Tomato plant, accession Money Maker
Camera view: bottom (45 deg); turntable rotation: 120 degrees
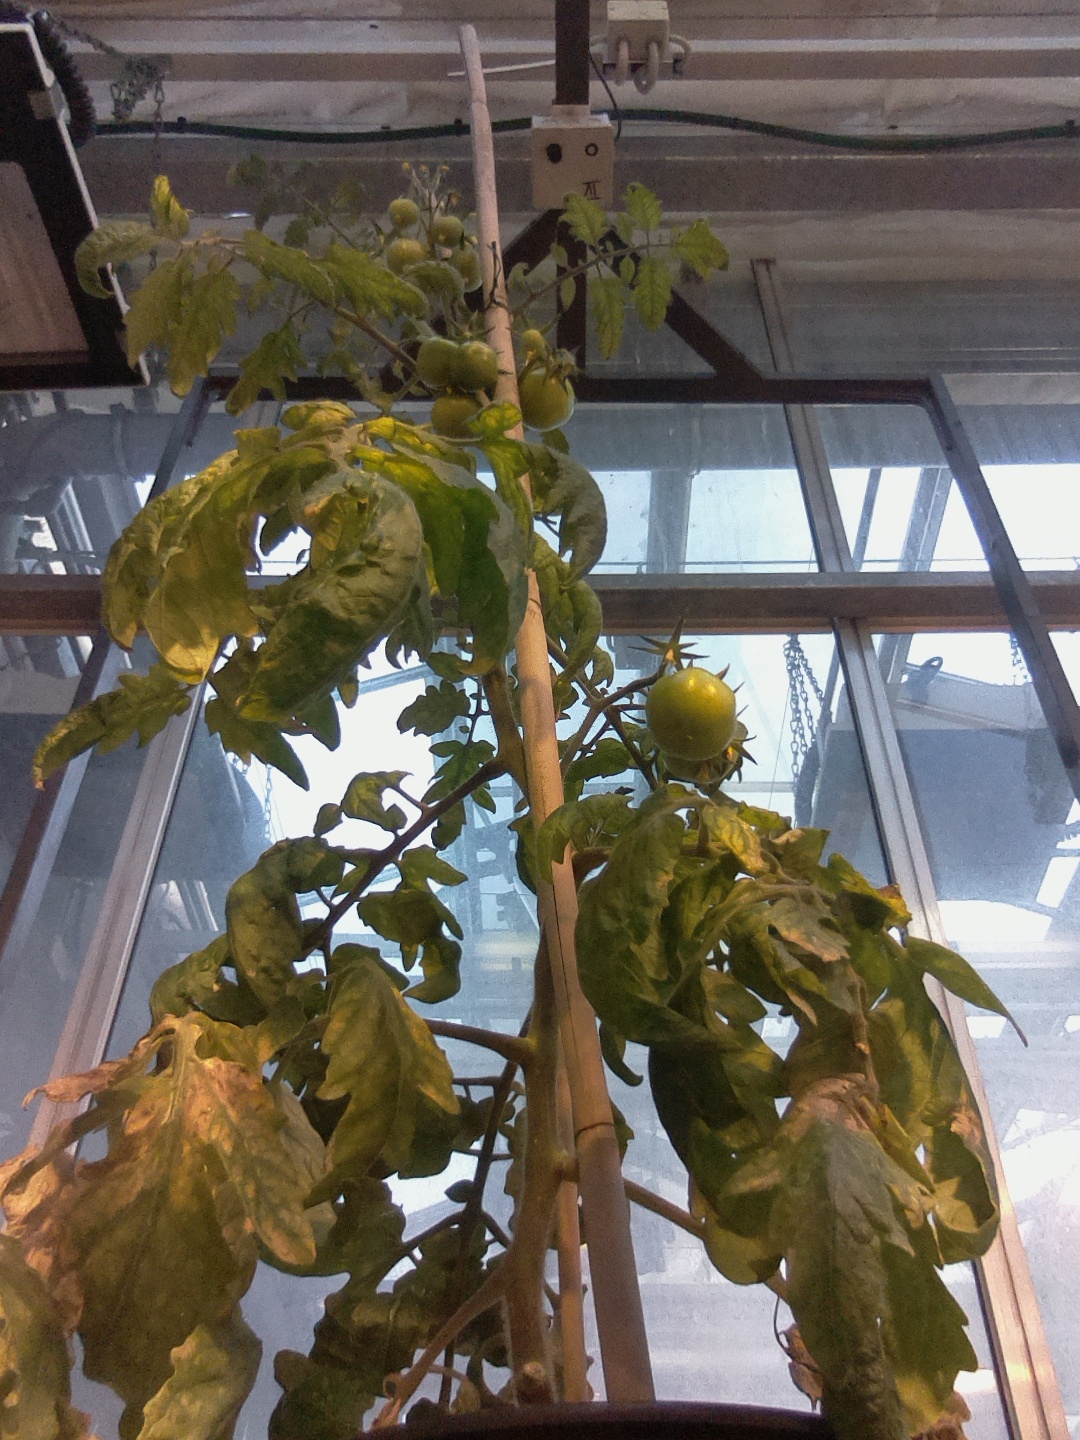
BBCH growth stage 75: 50%-60% of final fruit size